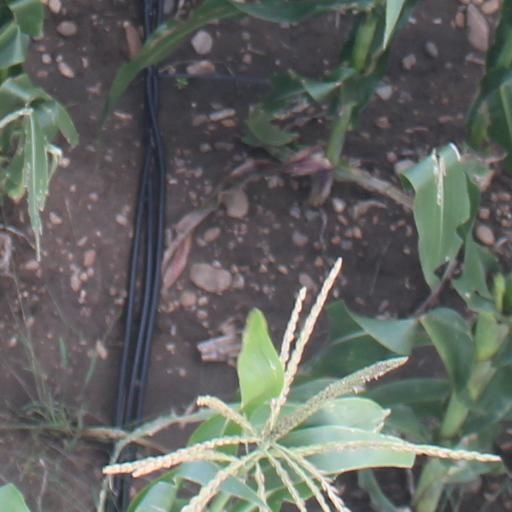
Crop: maize; corn